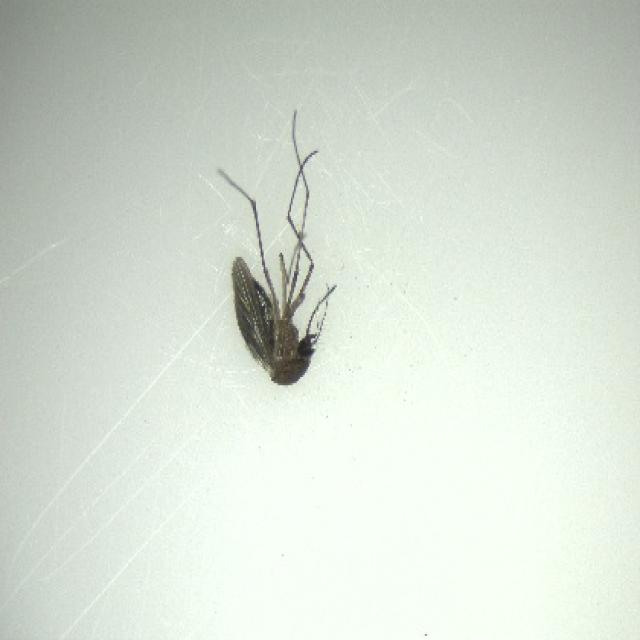
Species: culex_tritaeniorhynchus